Kirkcudbright Stewartry (UK Parliament constituency)

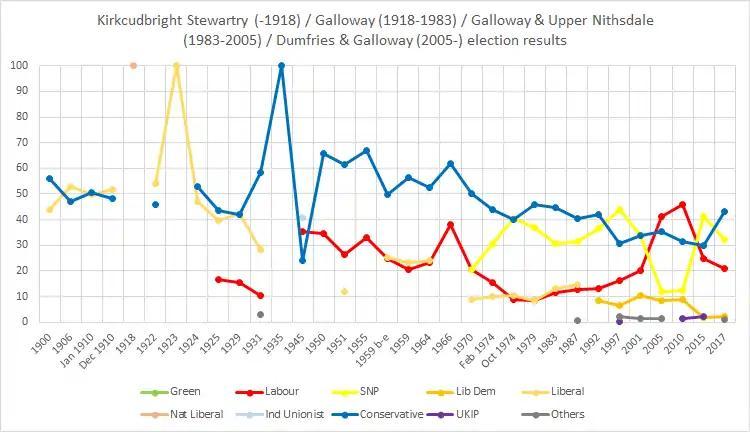
Galloway constituencies election results

Maitland was appointed Solicitor General for Scotland, requiring a by-election.